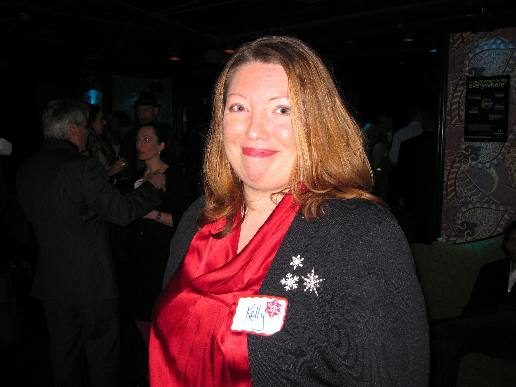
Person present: Yes